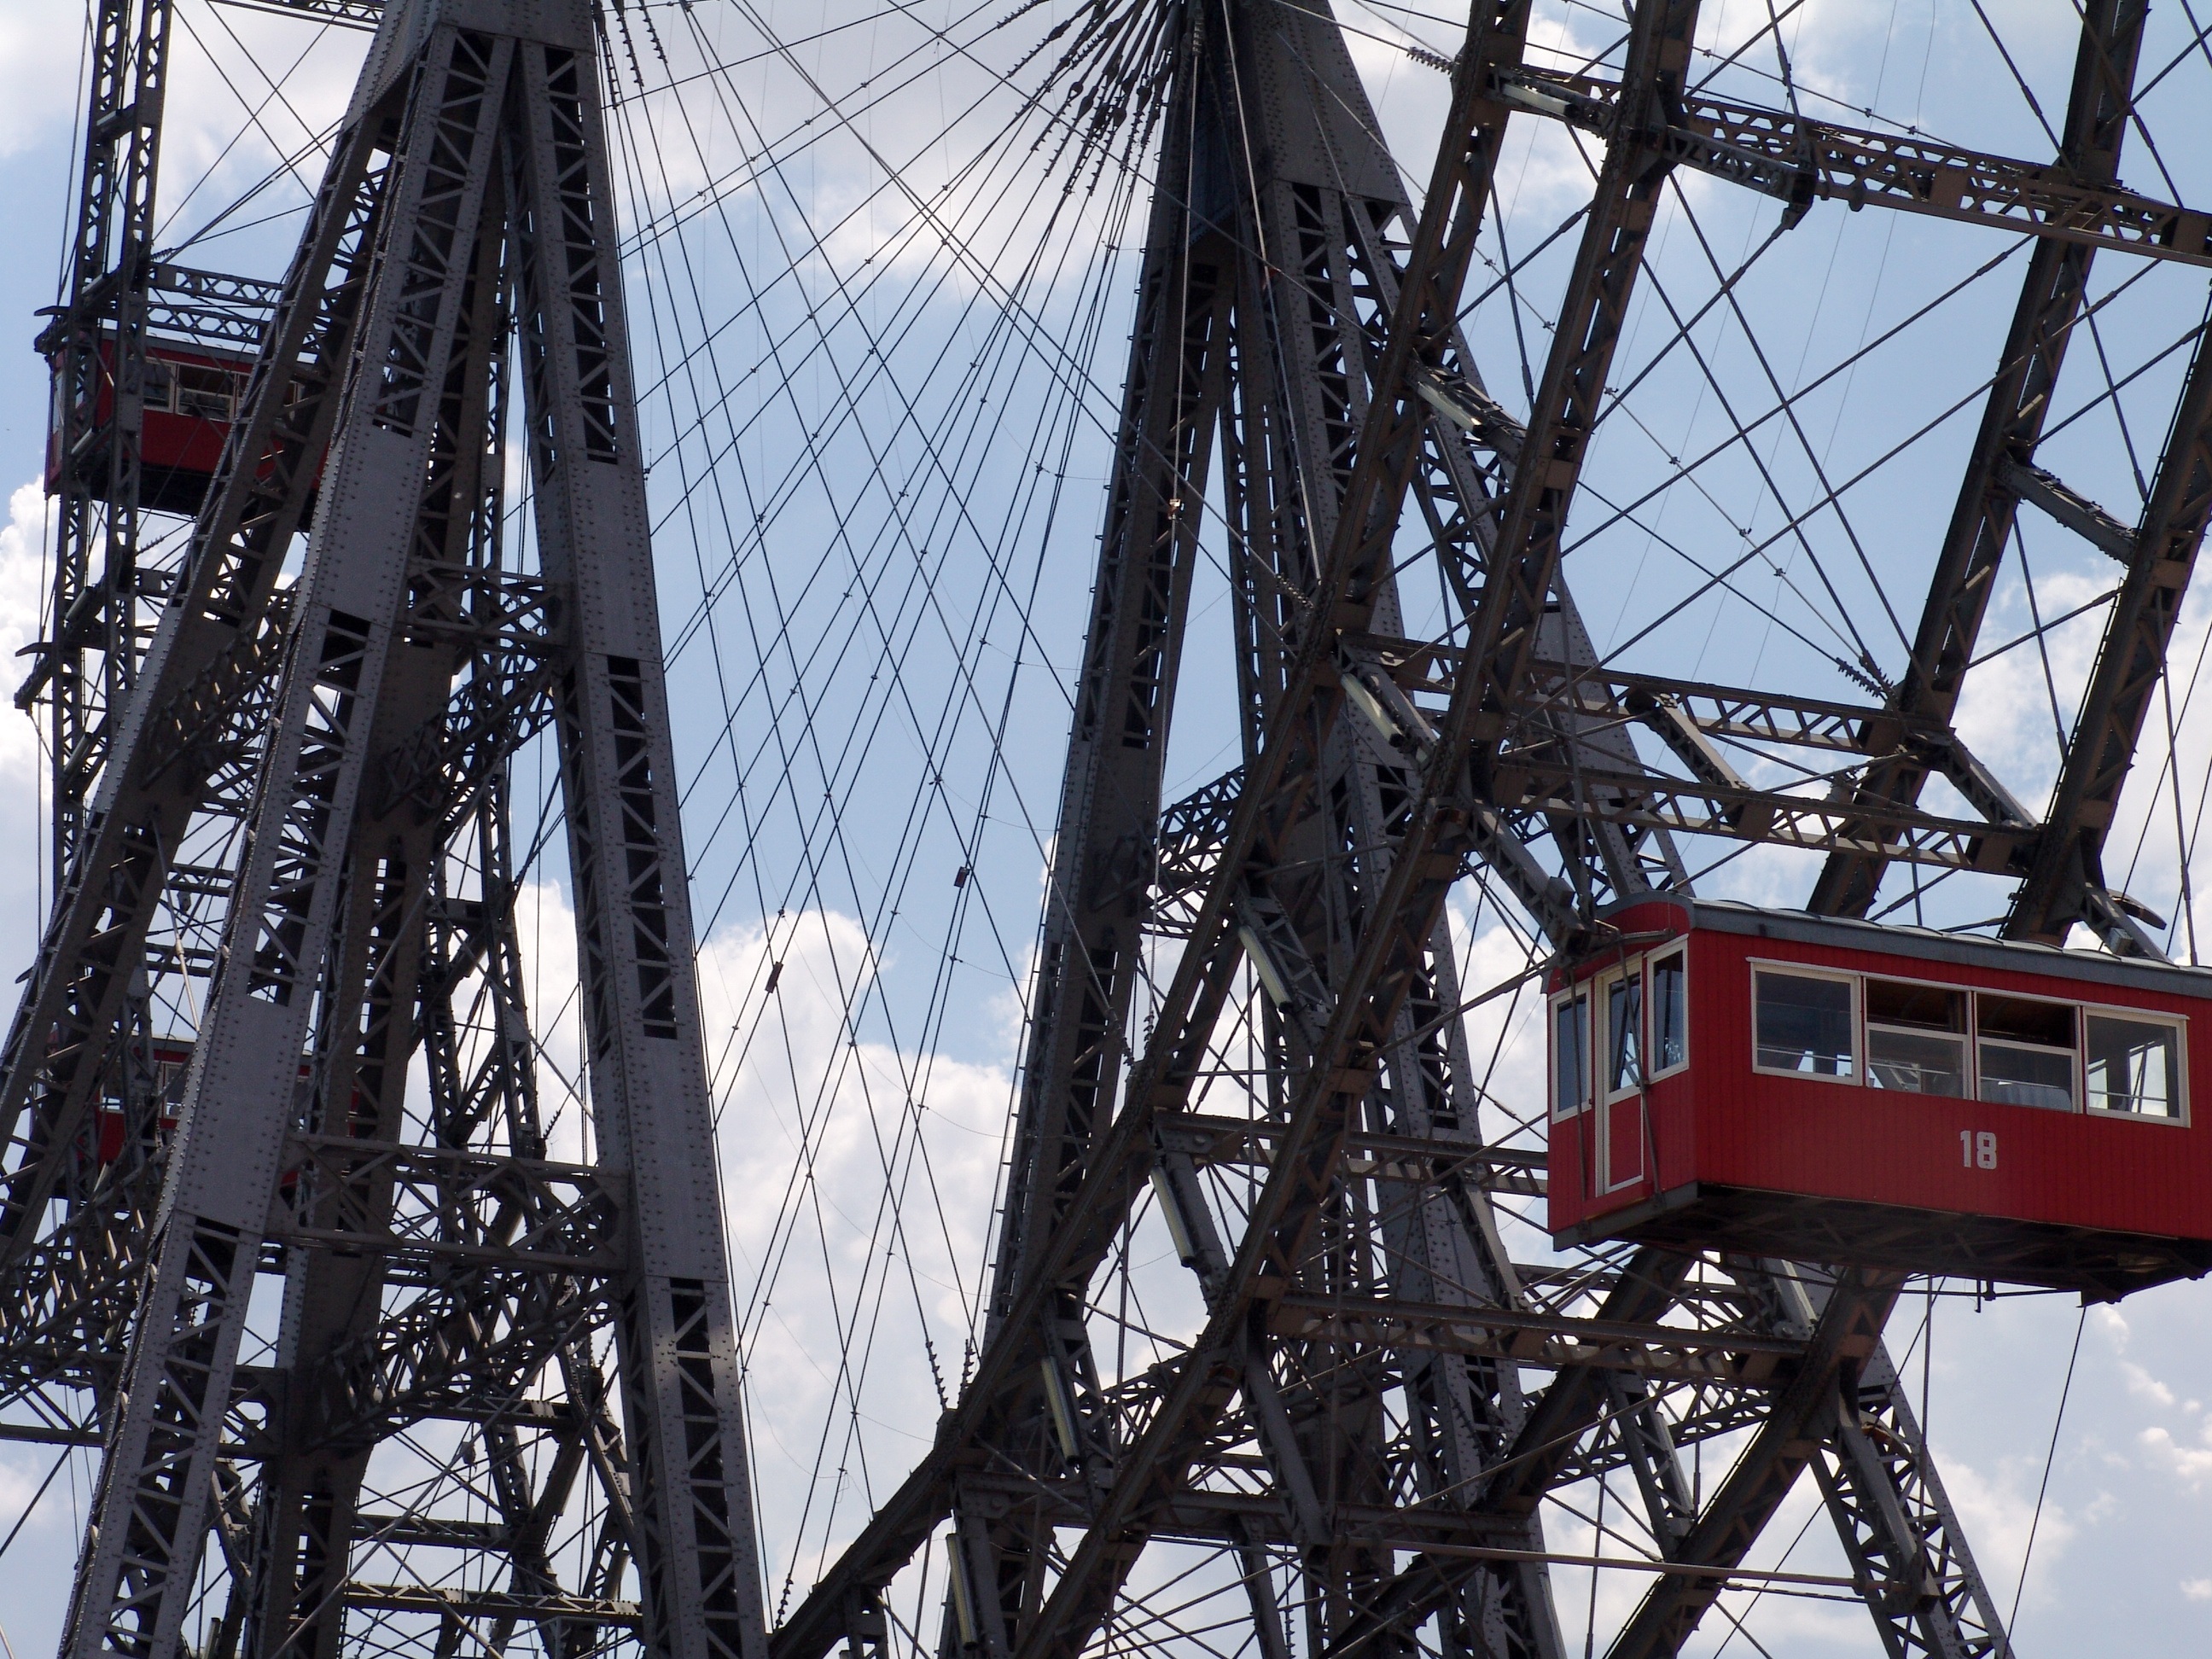
winter, vehicle, ferris wheel, tower, mast, industry, electricity, vienna, prater